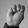
ASL letter: M